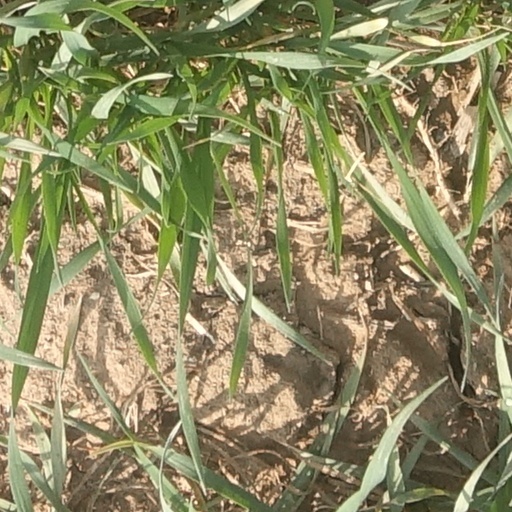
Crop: wheat